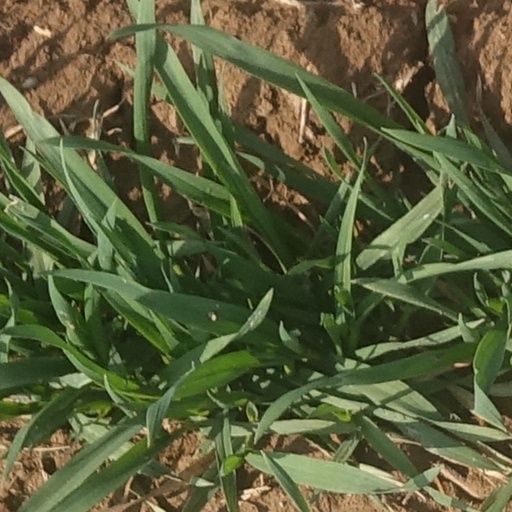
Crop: wheat